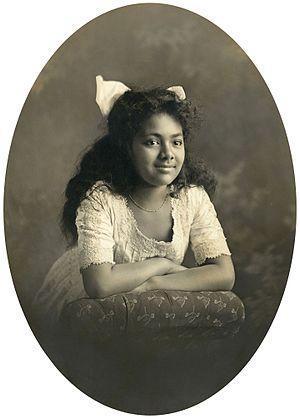
Salote Tupou III, née le 13 mars 1900 à Nukuʻalofa et morte le 16 décembre 1965 à Auckland, est reine de Tonga de 1918 à 1965.